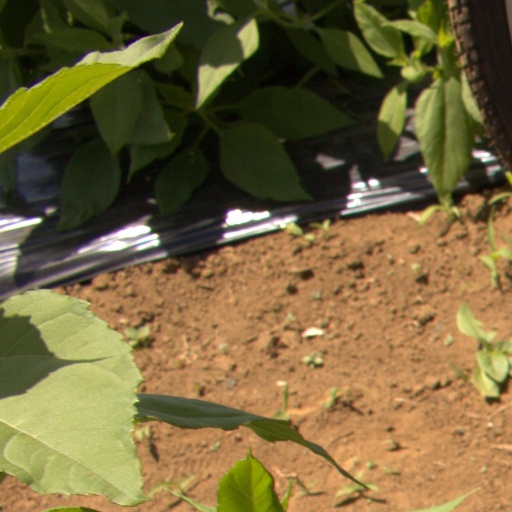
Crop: Jerusalem artichoke